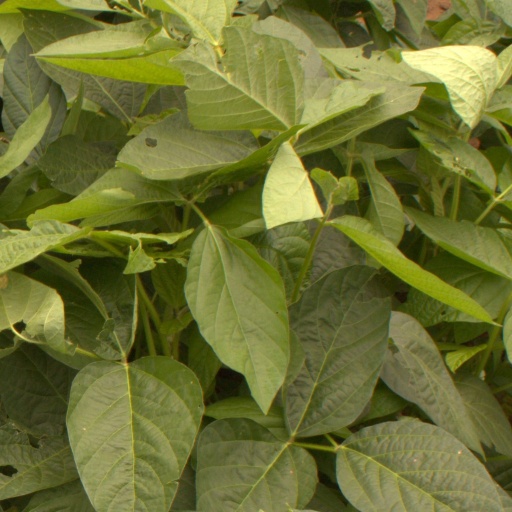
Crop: soybean